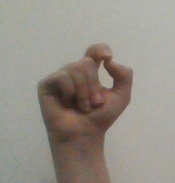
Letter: fa